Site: brandenburg
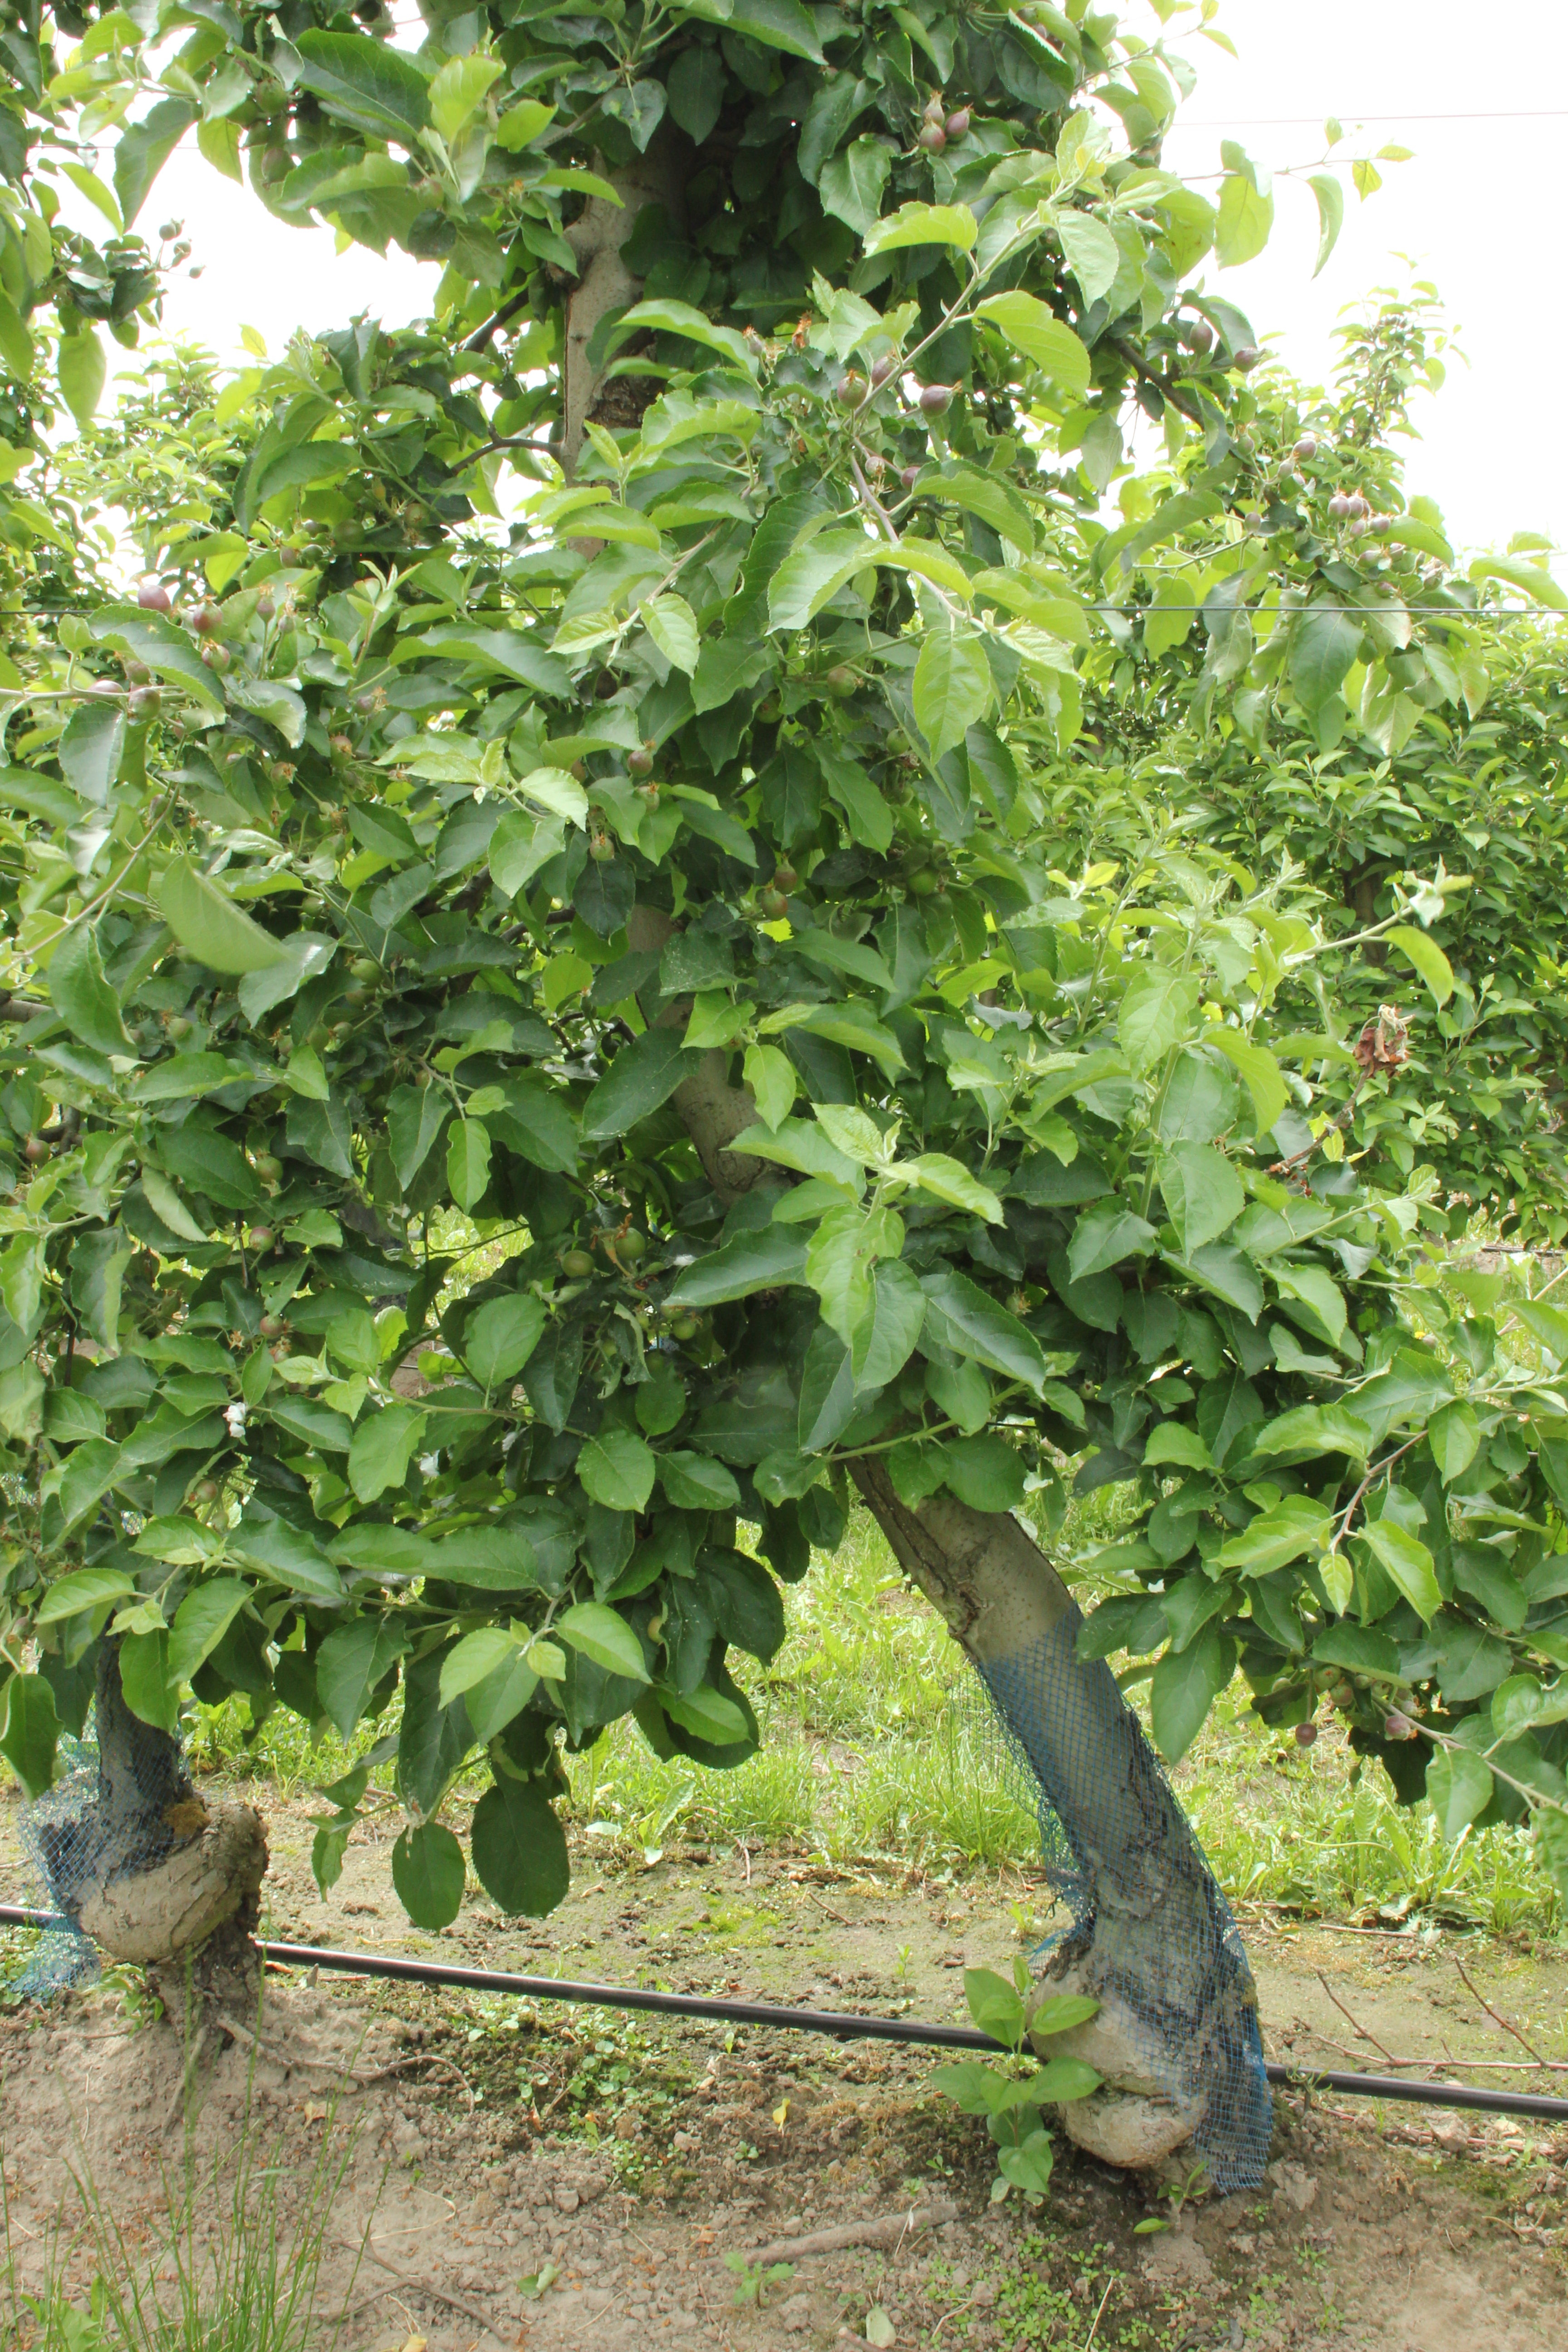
Growth stage (BBCH 72): Development of fruit